Mickaël Alphonse

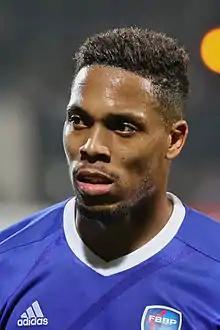
Alphonse in 2015

Mickaël David Alphonse (born 12 July 1989) is Former professional footballer who plays as a right-back. Born in metropolitan France, he represents Guadeloupe at international level.